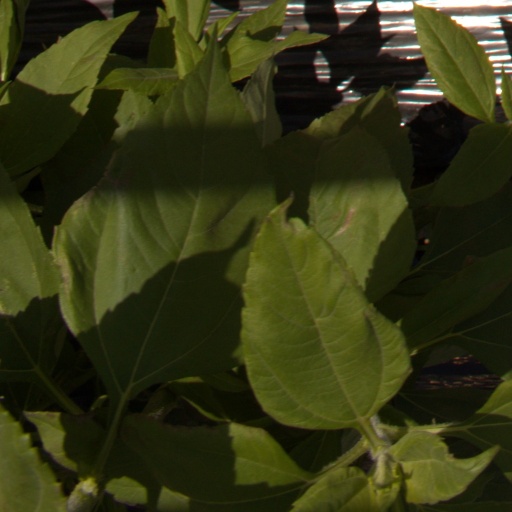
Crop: Jerusalem artichoke